Carrier Strike Group 2

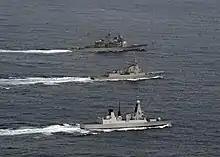
Saxon Warrior '11 (20 May 2011)

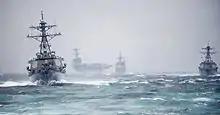
Carrier Strike Group Two underway (10 December 2013)

The group departed from Naval Station Mayport, Florida, for its Joint Task Force Exercise pre-deployment training exercise on 14 February 2011 prior to its deployment. The exercise was supported by personnel from Naval Striking and Support Forces NATO (STRIKFORNATO), with representatives from Canada, Denmark, Greece, Germany, France, Italy, the Netherlands, Spain, Turkey, the United Kingdom, and the United States. The exercise focused on increasing allied interoperability during major combat operations. STRIKFORNATO's interest in JTFEX training cycle dates back to 2008, and this is the first time that STRIKFORNATO had participated as a component commander in a carrier strike group certification.